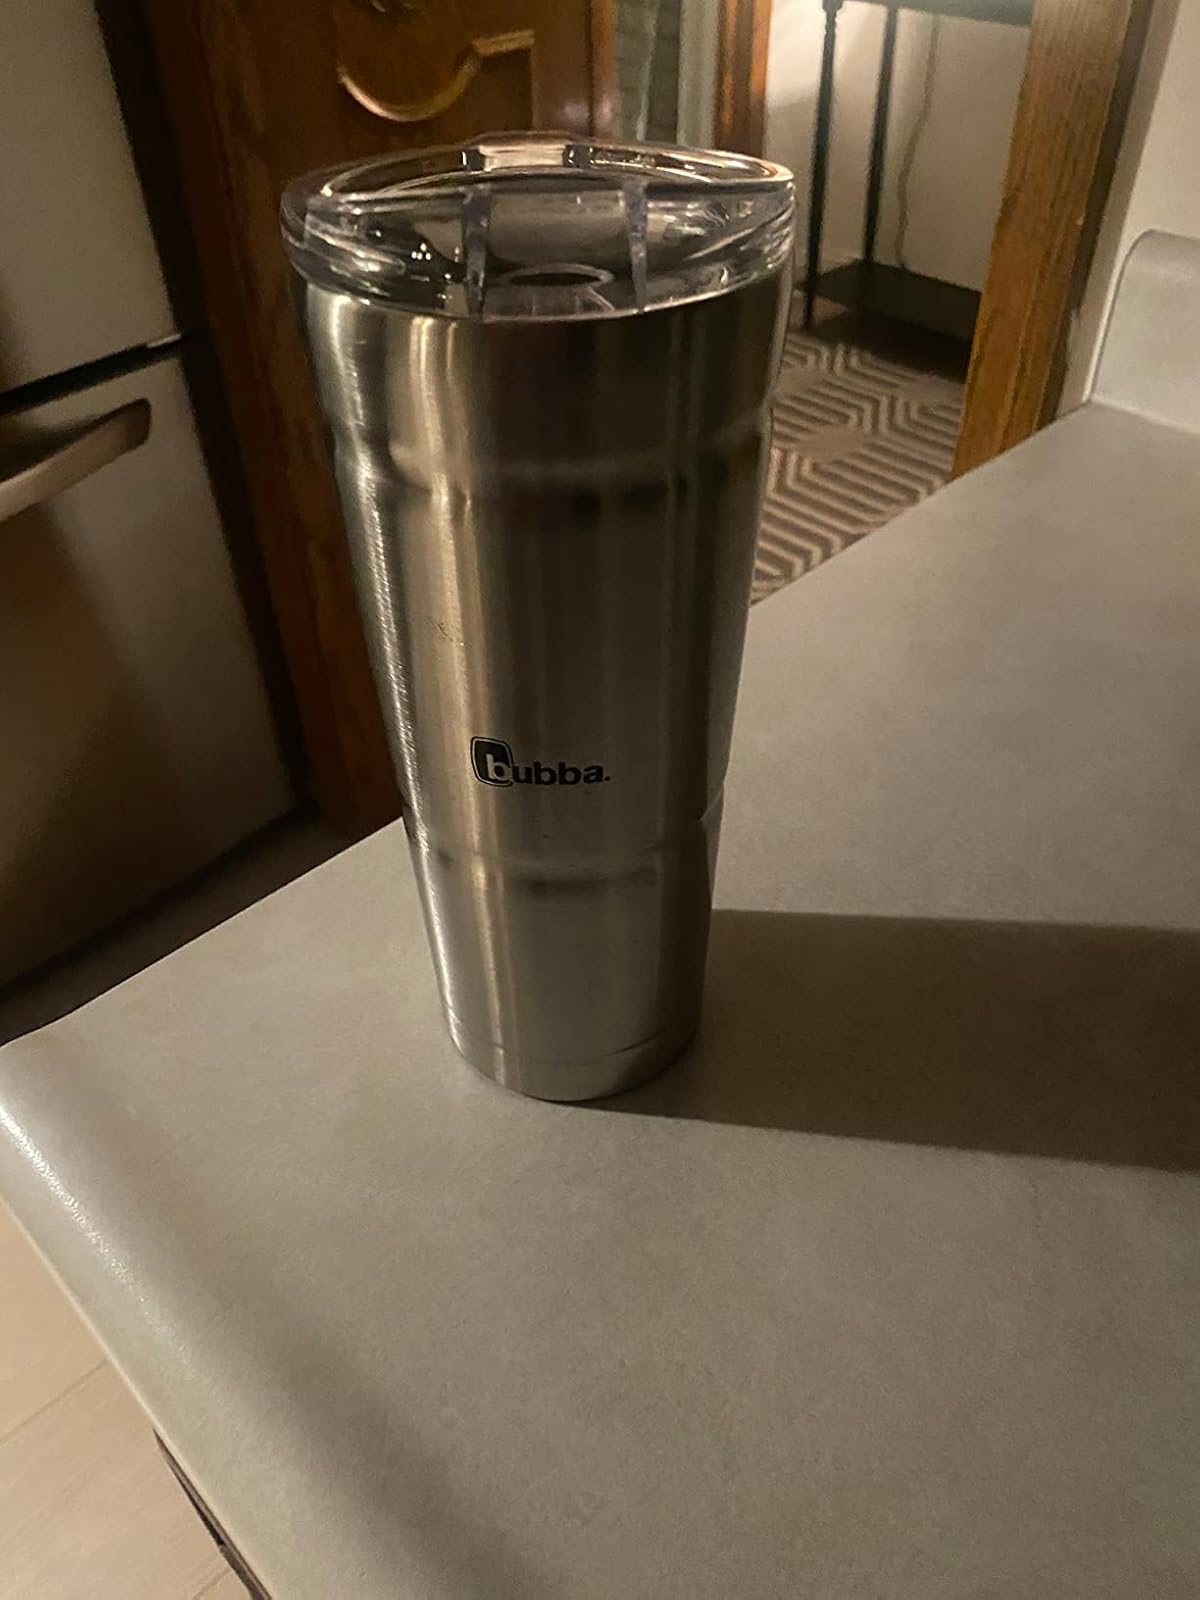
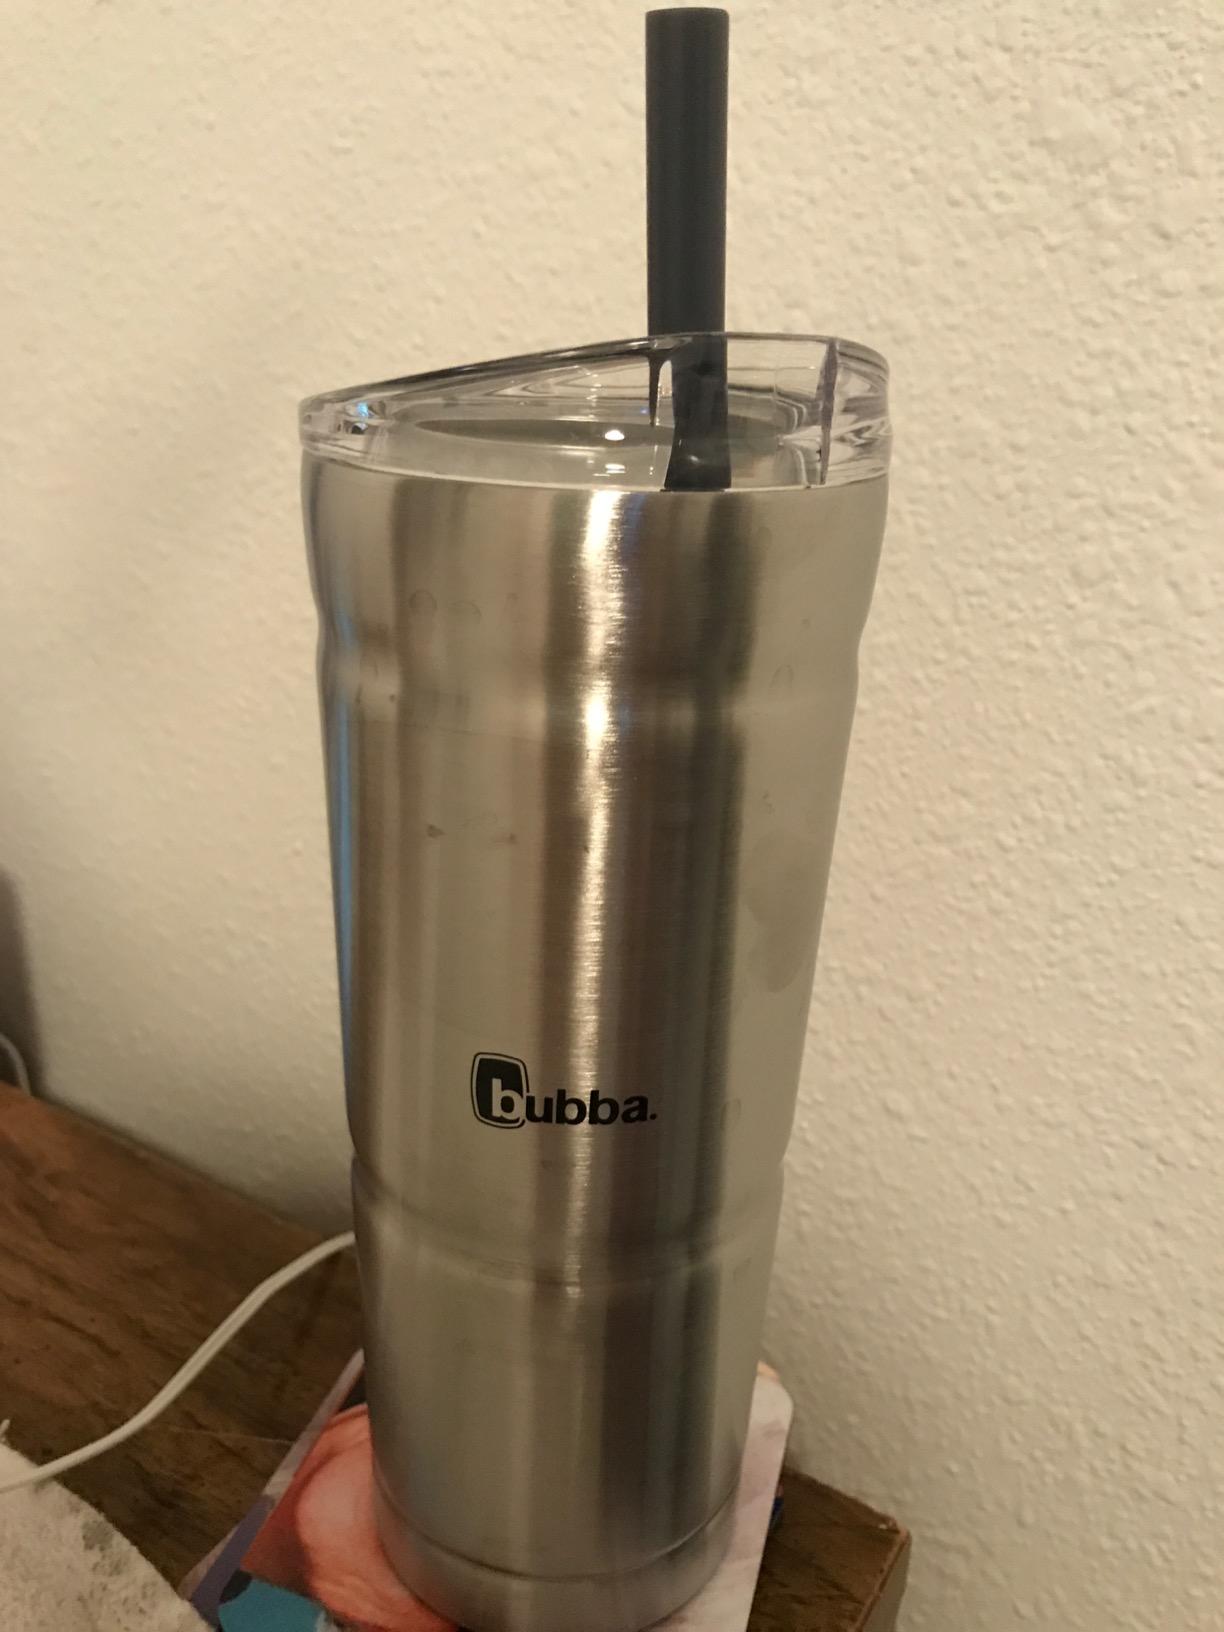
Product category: items_tea
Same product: yes